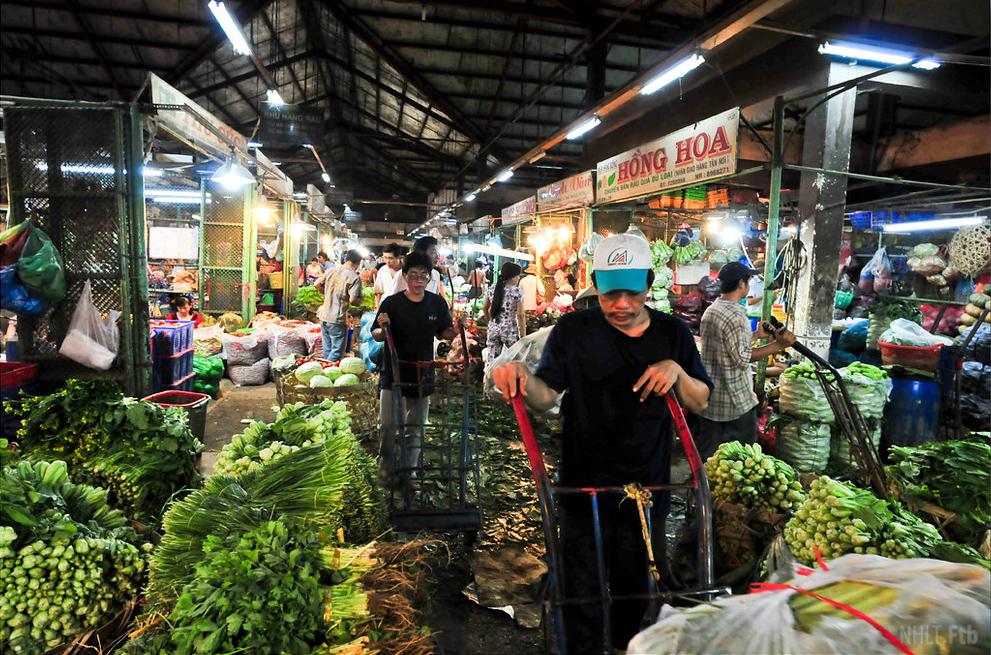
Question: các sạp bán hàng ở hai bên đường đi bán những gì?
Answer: bán rau củ quả